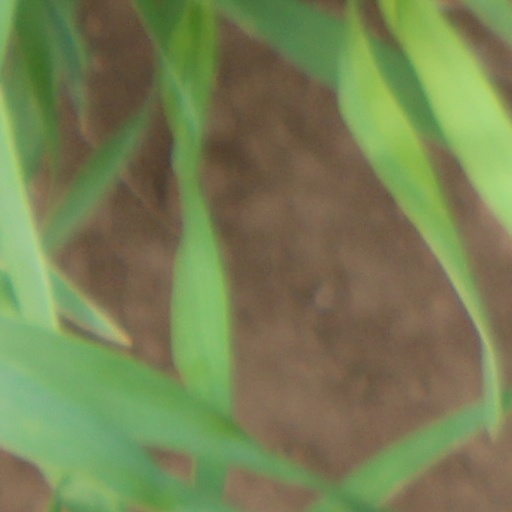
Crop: wheat